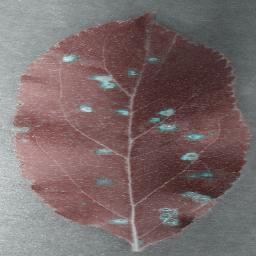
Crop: apple
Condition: cedar_rust